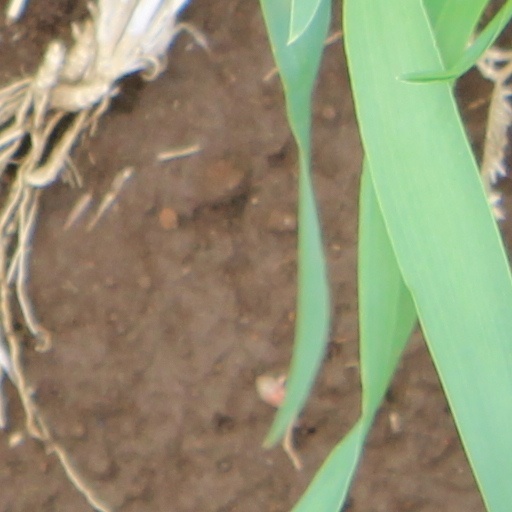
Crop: wheat